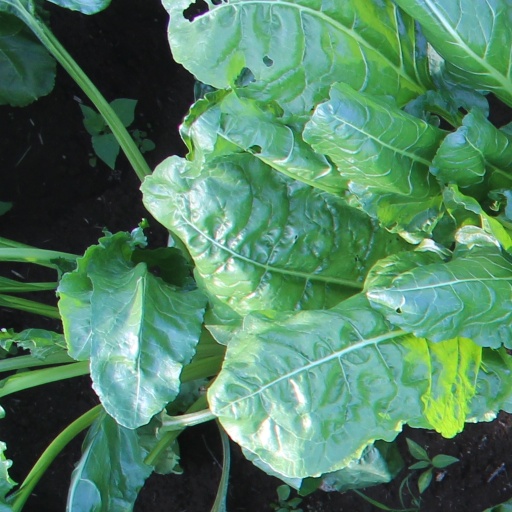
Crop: sugar beet